Hunger Strike Medal

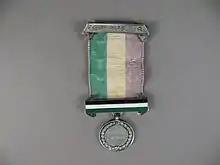
Charlotte Blacklock's Hunger Strike Medal, Museum of Australian Democracy collection

The Museum of London holds the medal awarded to the suffragette leader Mrs Emmeline Pankhurst who went on hunger strike during a two-month prison sentence in 1912 for throwing a stone at a window of 10 Downing Street.